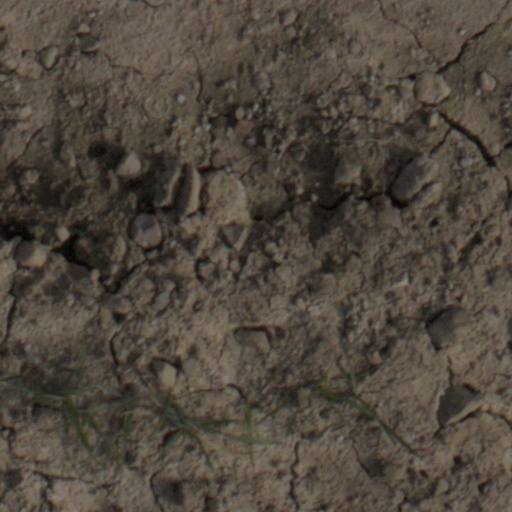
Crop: wheat